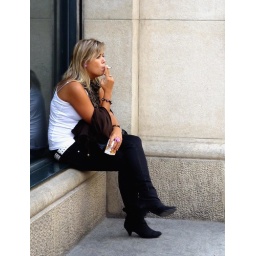
A native girl smokes a cigarette seated at the window of a building in Barcelona